Heimtali

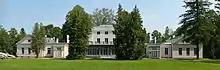
Heimtali manor house main building.

Heimtali estate has a history that goes back to at least 1528, when it is mentioned in written sources for the first time. It was the property of the Baltic German local aristocratic family von Sivers for most of its history. The current main building dates from 1855-1857 and was designed by the owner at the time, Peter Reinhold von Sivers. In its heyday during the 19th century, the manor house complex supported over 40 outbuildings and was surrounded by a park. Of the outbuildings, the peculiar former cheese dairy has been renovated. The von Sivers family burial ground is still located nearby.